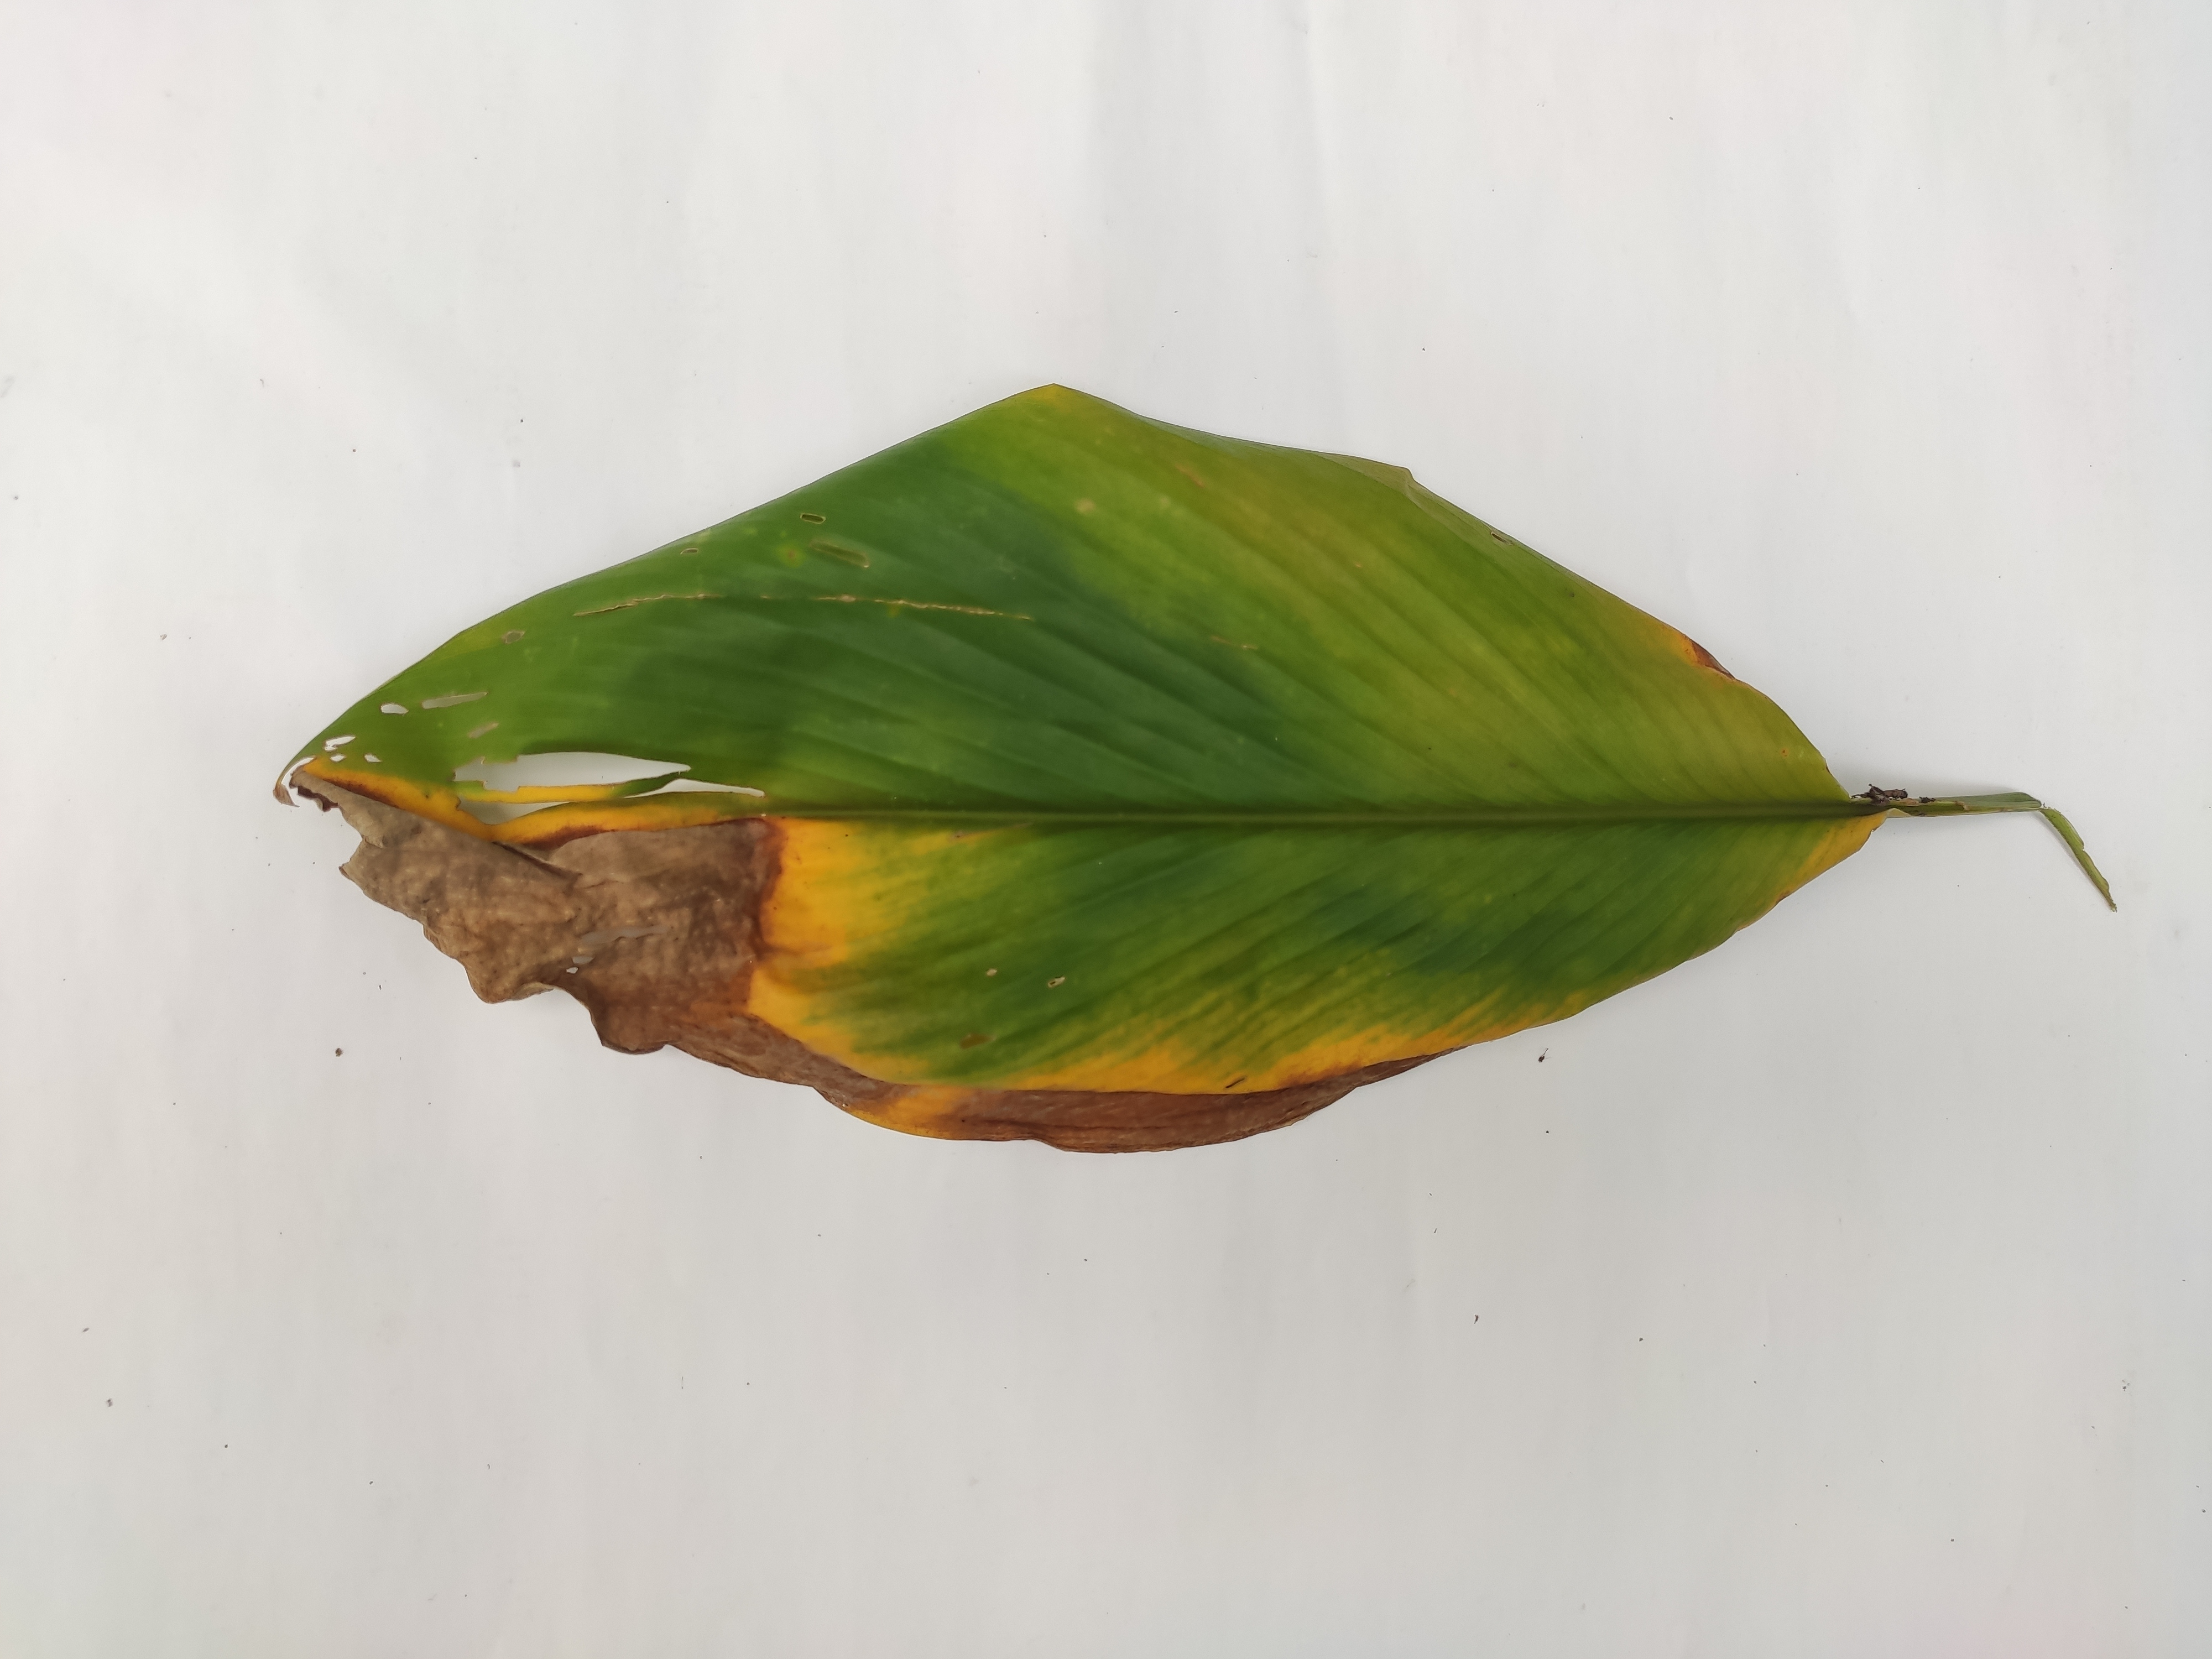
Label: Blotch